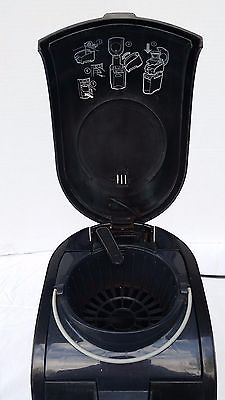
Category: coffee maker